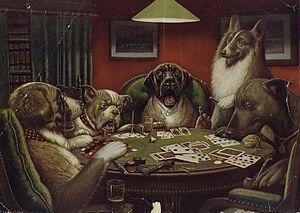
Le poker est une famille de jeux de cartes comprenant de nombreuses formules et variantes. Il se pratique à plusieurs joueurs avec un jeu généralement de cinquante-deux cartes et des jetons représentant les sommes misées.